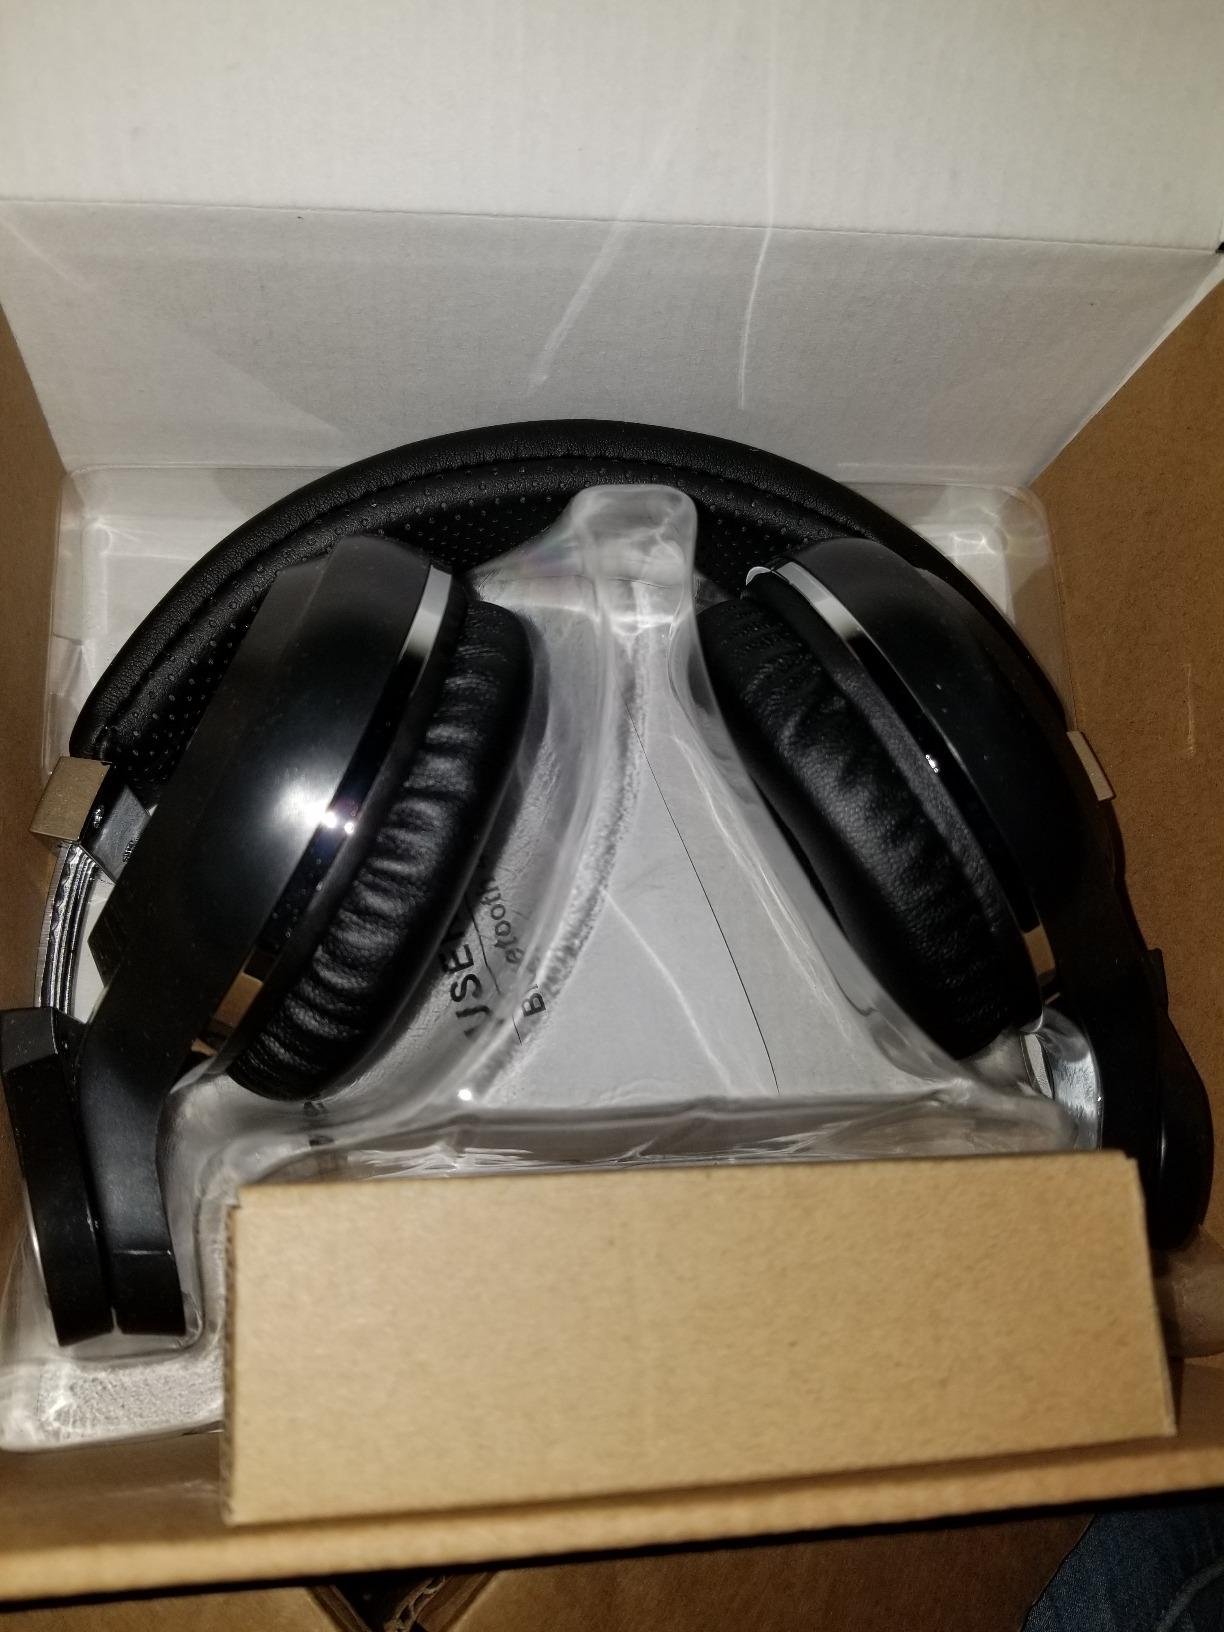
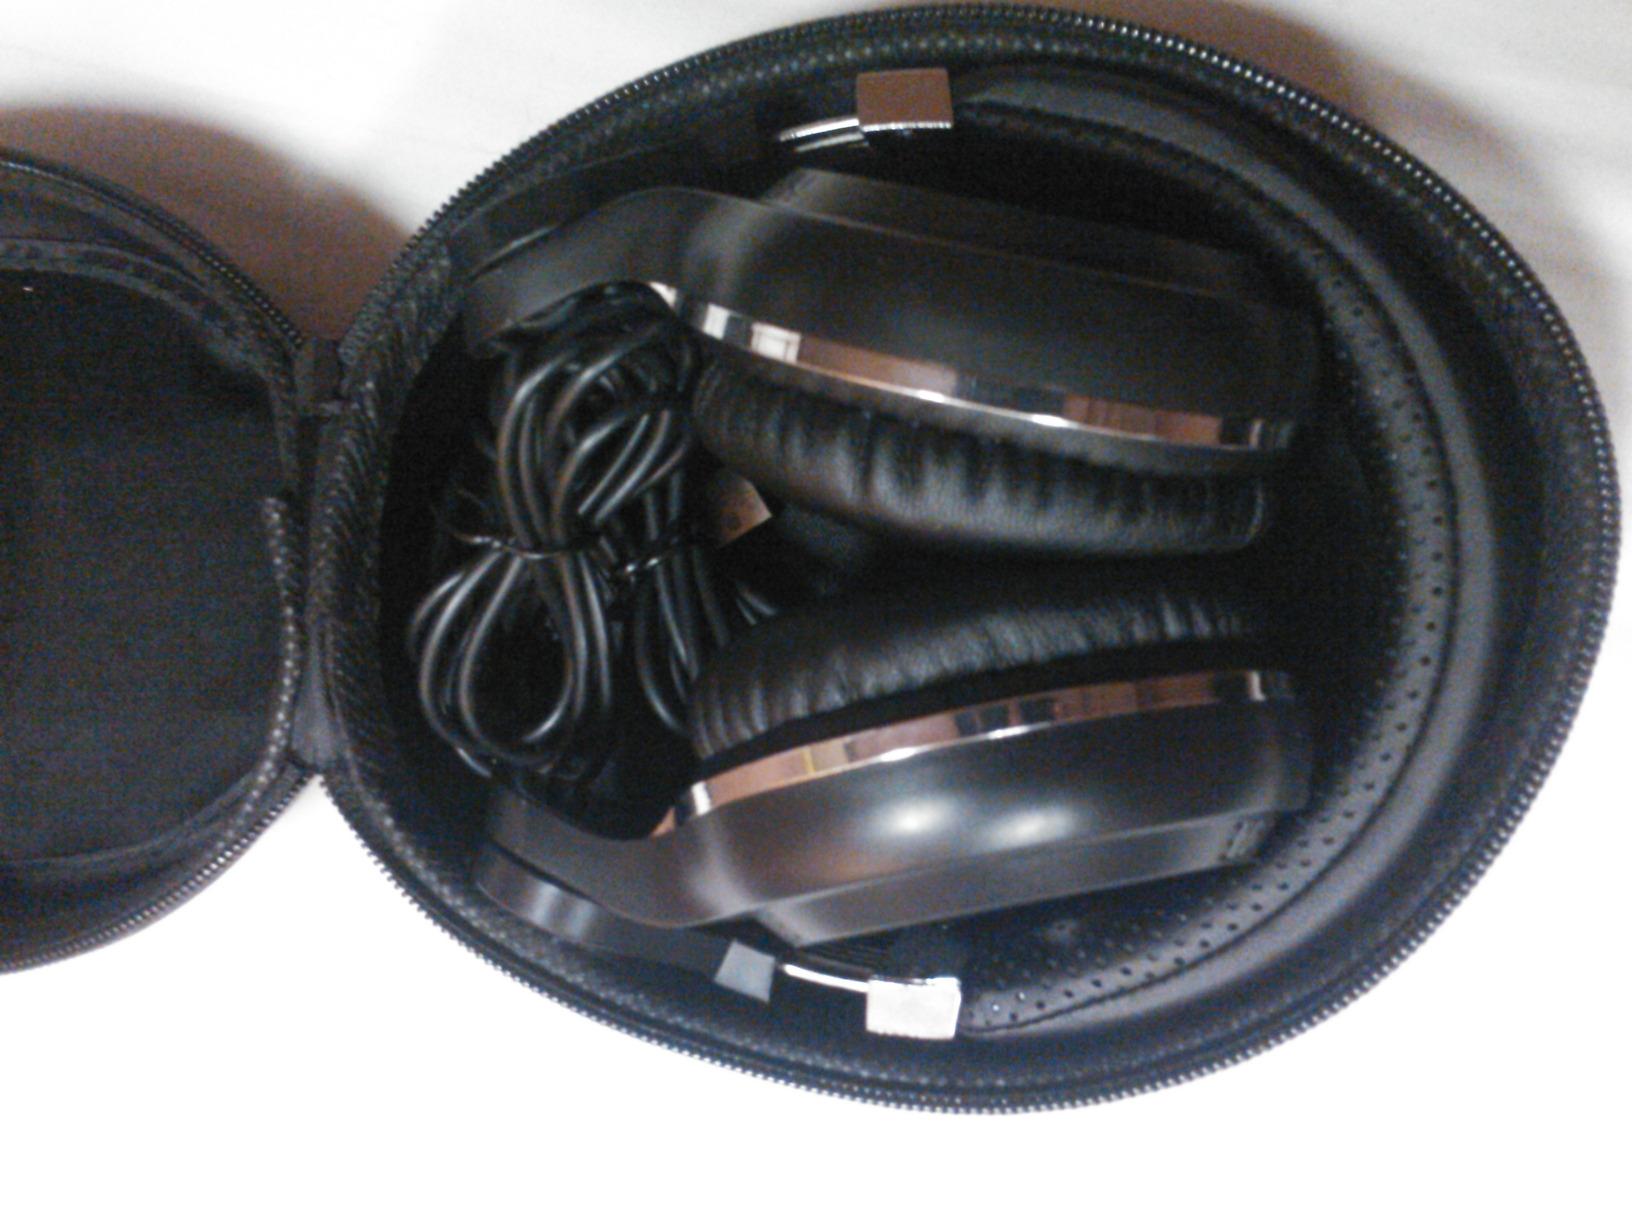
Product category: headphones
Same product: yes